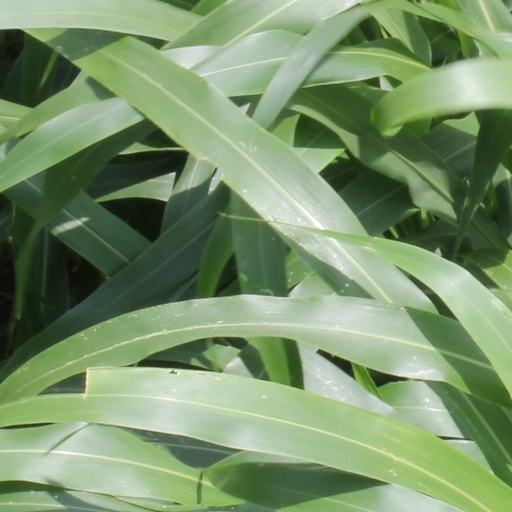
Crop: sorghum